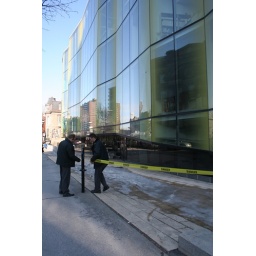
Yellow tape is strung around a building at UQAM that now has some holes in the glass wall.